Santo Stefano di Sessano

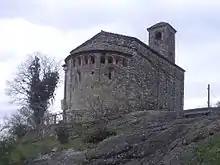
Exterior view of the apse

The church Santo Stefano di Sessano is all that remains of the village of Sessano, located on the rocky foreland to the east of the village of Chiaverano, which may have been abandoned after a landslide.